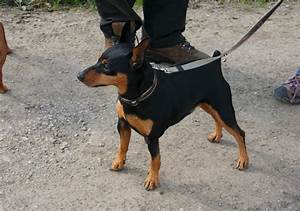
Label: cane